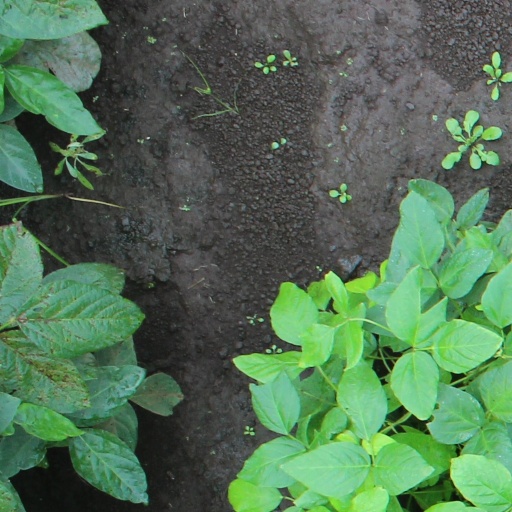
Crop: soybean